Louis de Montfort

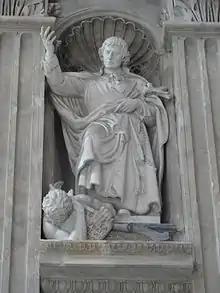
Statue of Louis de Montfort at Saint Peter's Basilica

Montfort left Nantes and the next several years were extraordinarily busy for him. He was constantly occupied in preaching missions, always walking between one and another. Yet he found time also to write his "True Devotion to Mary", "The Secret of Mary" and the "Secret of the Rosary", rules for the Company of Mary and the Daughters of Wisdom, and many hymns. His missions made a great impact, especially in the Vendée. The heated style of his preaching was regarded by some people as somewhat strange and he was poisoned once. Although it did not prove fatal, it caused his health to deteriorate. Yet he continued, undeterred. He went on preaching and established free schools for the poor boys and girls.